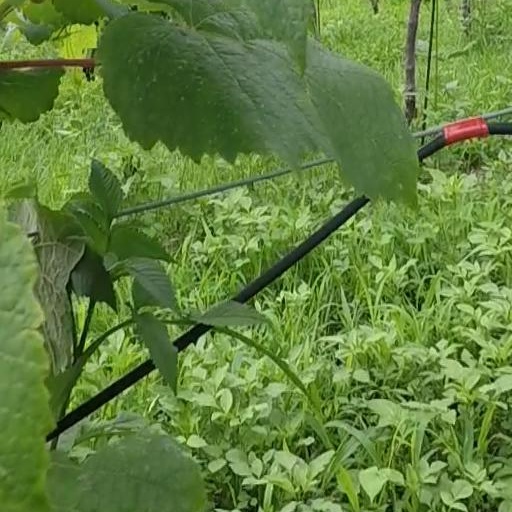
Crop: grape